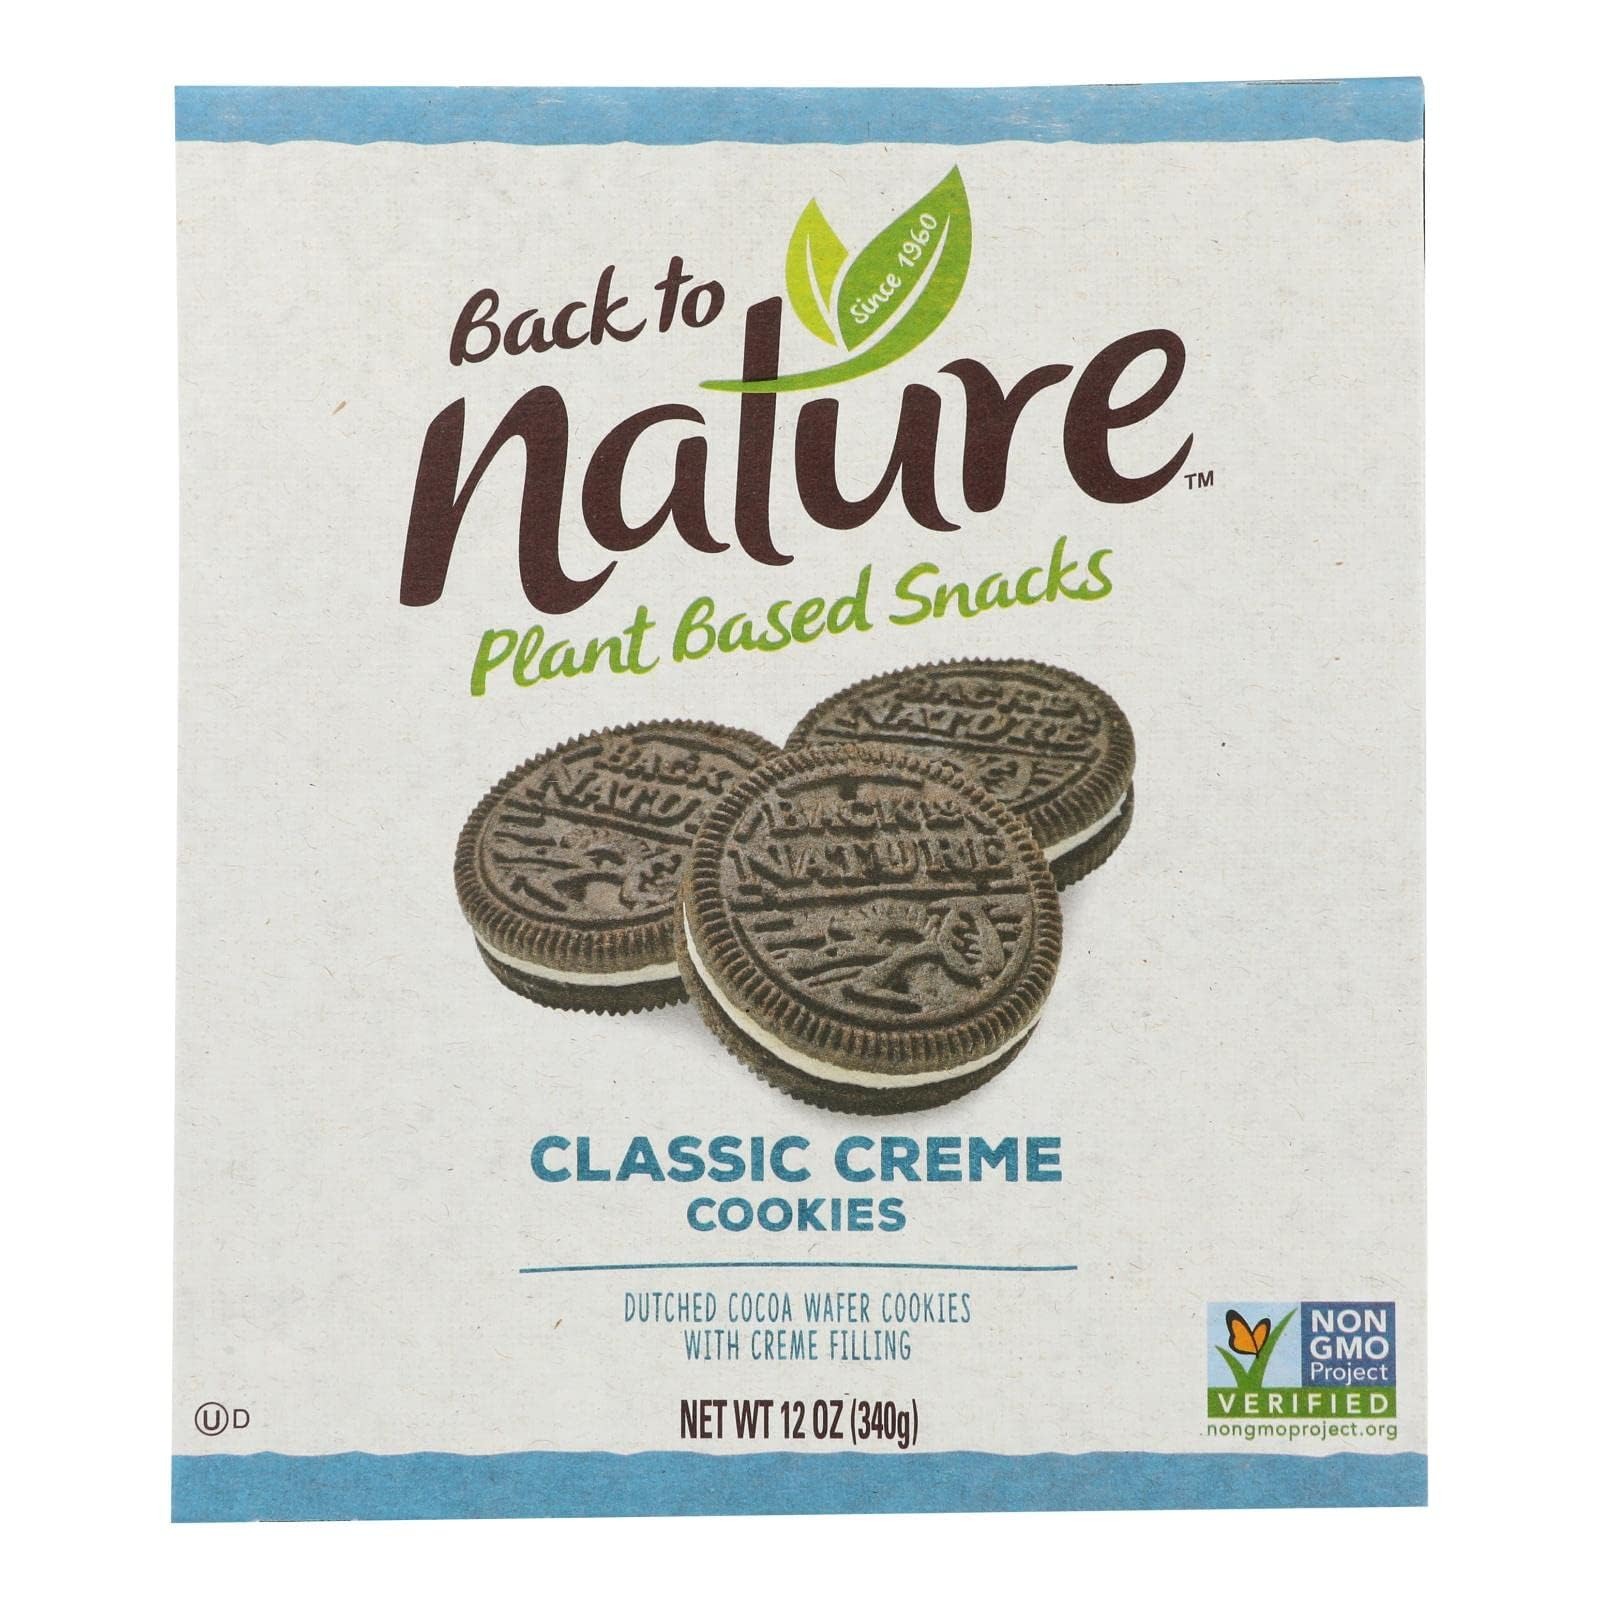
Item Name: Back to Nature Classic Creme Sandwich Cookie, 12 Ounce - 6 per case
Product Description: Taste and reminisce. Creamy white filling between two rich, dark chocolate flavored cookie wafers. Soft on the inside, crunchy on the outside. One of our most popular cookies.
Value: 6.0
Unit: Count

Price: 51.49